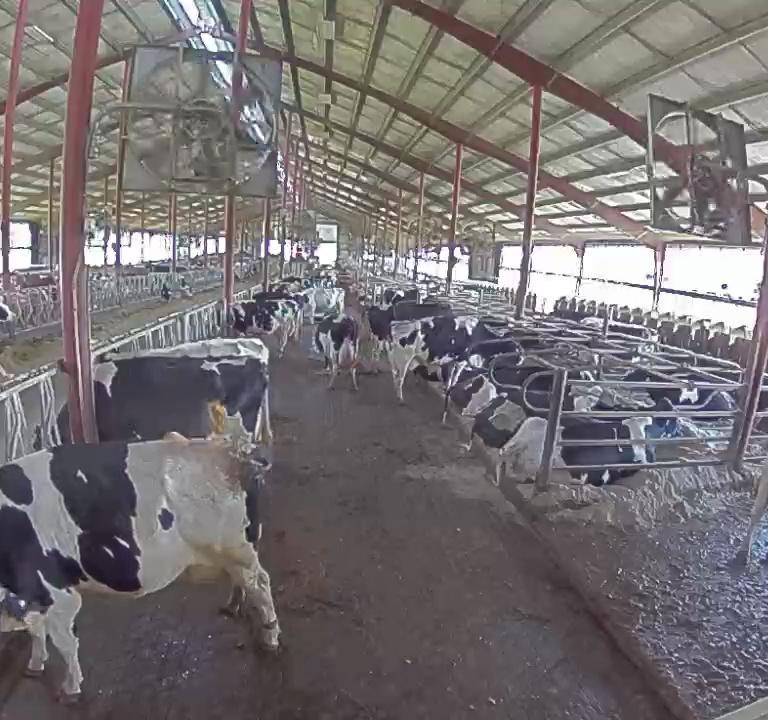
Number of cows: 11